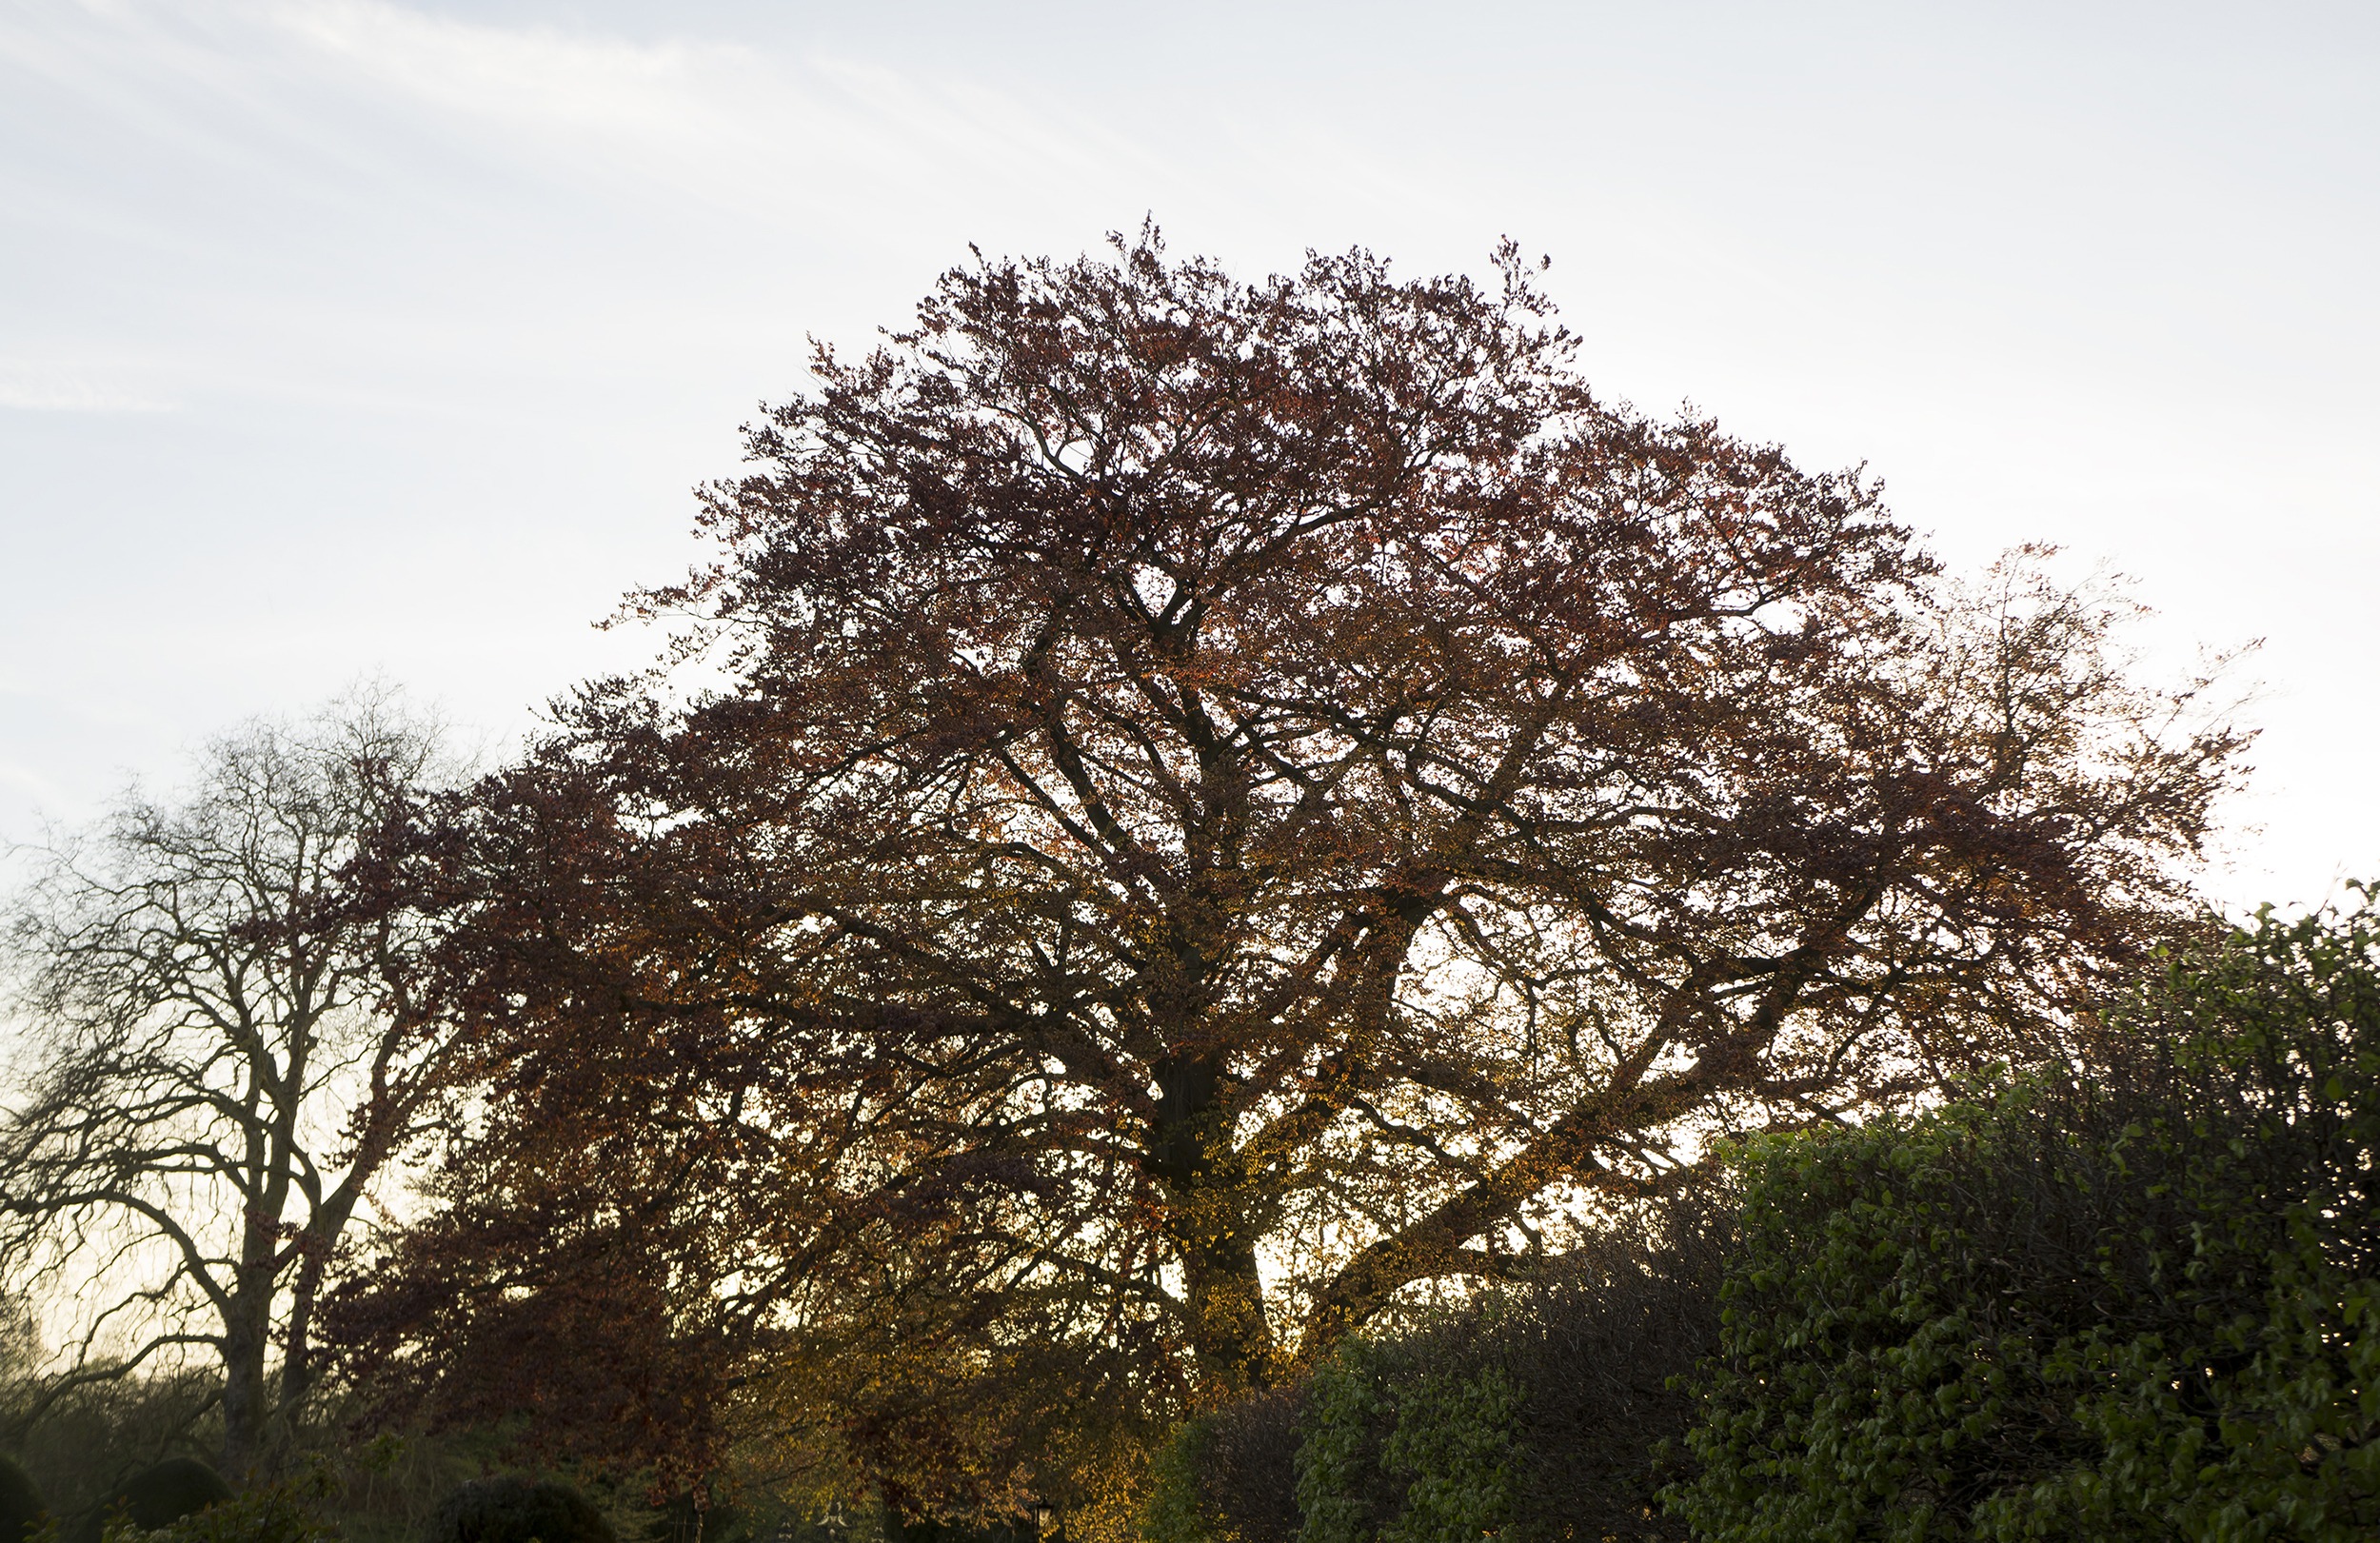
tree, nature, branch, blossom, plant, sky, sun, sunset, sunlight, leaf, flower, autumn, botany, colorful, flora, season, cambridge, oak, woodland, woody plant